Jasmine Burrows

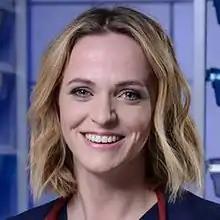
Lucinda Dryzek as Jasmine Burrows

Jasmine Burrows is a fictional character from the BBC medical drama "Holby City". She made her first appearance in the twelfth series episode "What Goes Around", broadcast on 25 April 2010. She was played by Sophia La Porta. Jasmine was introduced as the younger half-sister of established regular Jac Naylor (Rosie Marcel). The character was reintroduced with Lucinda Dryzek in the role during the eighteenth series episode "A Perfect Life", broadcast on 19 July 2016. Jasmine is an F1 initially assigned to Darwin ward within Holby City Hospital. Jasmine is portrayed as being energetic, confident and fun. Jac does not recognise Jasmine and initially sees her as a potential protégé, until Jasmine reveals that she is Jac's half-sister. She tries to bond with Jac, who wants her removed from the ward. Jasmine has a brief relationship with Oliver "Ollie" Valentine (James Anderson).